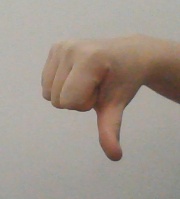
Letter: waw